Iliya Zhelev

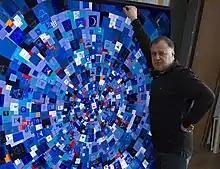

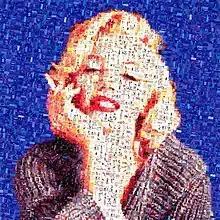

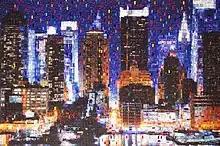

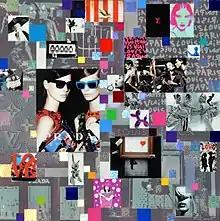

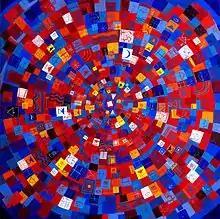

Iliya Zhelev, a European artist, was born in Plovdiv, Bulgaria in 1961. Throughout his career he has become iconic in his home country and well-known on an international level. His work has become popular in Germany through numerous successful solo exhibitions in galleries throughout the country. In 2005 EnBW, a large power supply company, sponsored an exhibition of his work. Zhelev's paintings are owned by the National Art Gallery Sofia, various private and state galleries and private collections in Germany, United States, Switzerland, Italy, Sweden United Arab Emirates, UK, Austria, Greece, France, the Netherlands, Luxembourg, Russia and Israel.